Non-territorial autonomy

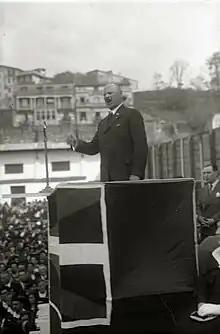
Ewald Ammende, Secretary General of the Congress of European Nationalities and advocate of non-territorial autonomy

Against the backdrop of tense ethnic relations, two social democratic politicians from the circle of Austromarxists emerged: Karl Renner, who himself came from Moravia, one of the regions with the most tense ethnic relations, and Otto Bauer. Renner published his vision for the reorganization of the administrative organization of the empire in 1899 in his book "Staat und Nation" ('State and Nation') and in 1902 in "Der Kampf der österreichischen Nationen um den Staat" ('The Struggle of Austrian Nations for the State'). Bauer published his similar views in the book "Die Nationalitätenfrage und die Sozialdemokratie" ('The National Question and Social Democracy') in 1907. Of these writings, Renner's "Staat und Nation" ('State and Nation') has been considered groundbreaking in the development of the idea of non-territorial autonomy. A lesser known Austromarxist autonomy theorist was Etbin Kristan from Slovenia, although it was he who proposed to introduce the principle of non-territorial autonomy into the party program at the Congress of Social Democrats in Brno in 1899.